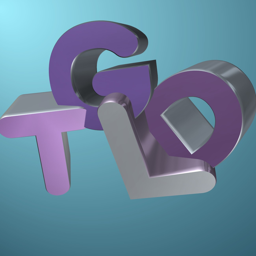
i will design different logos for any where !